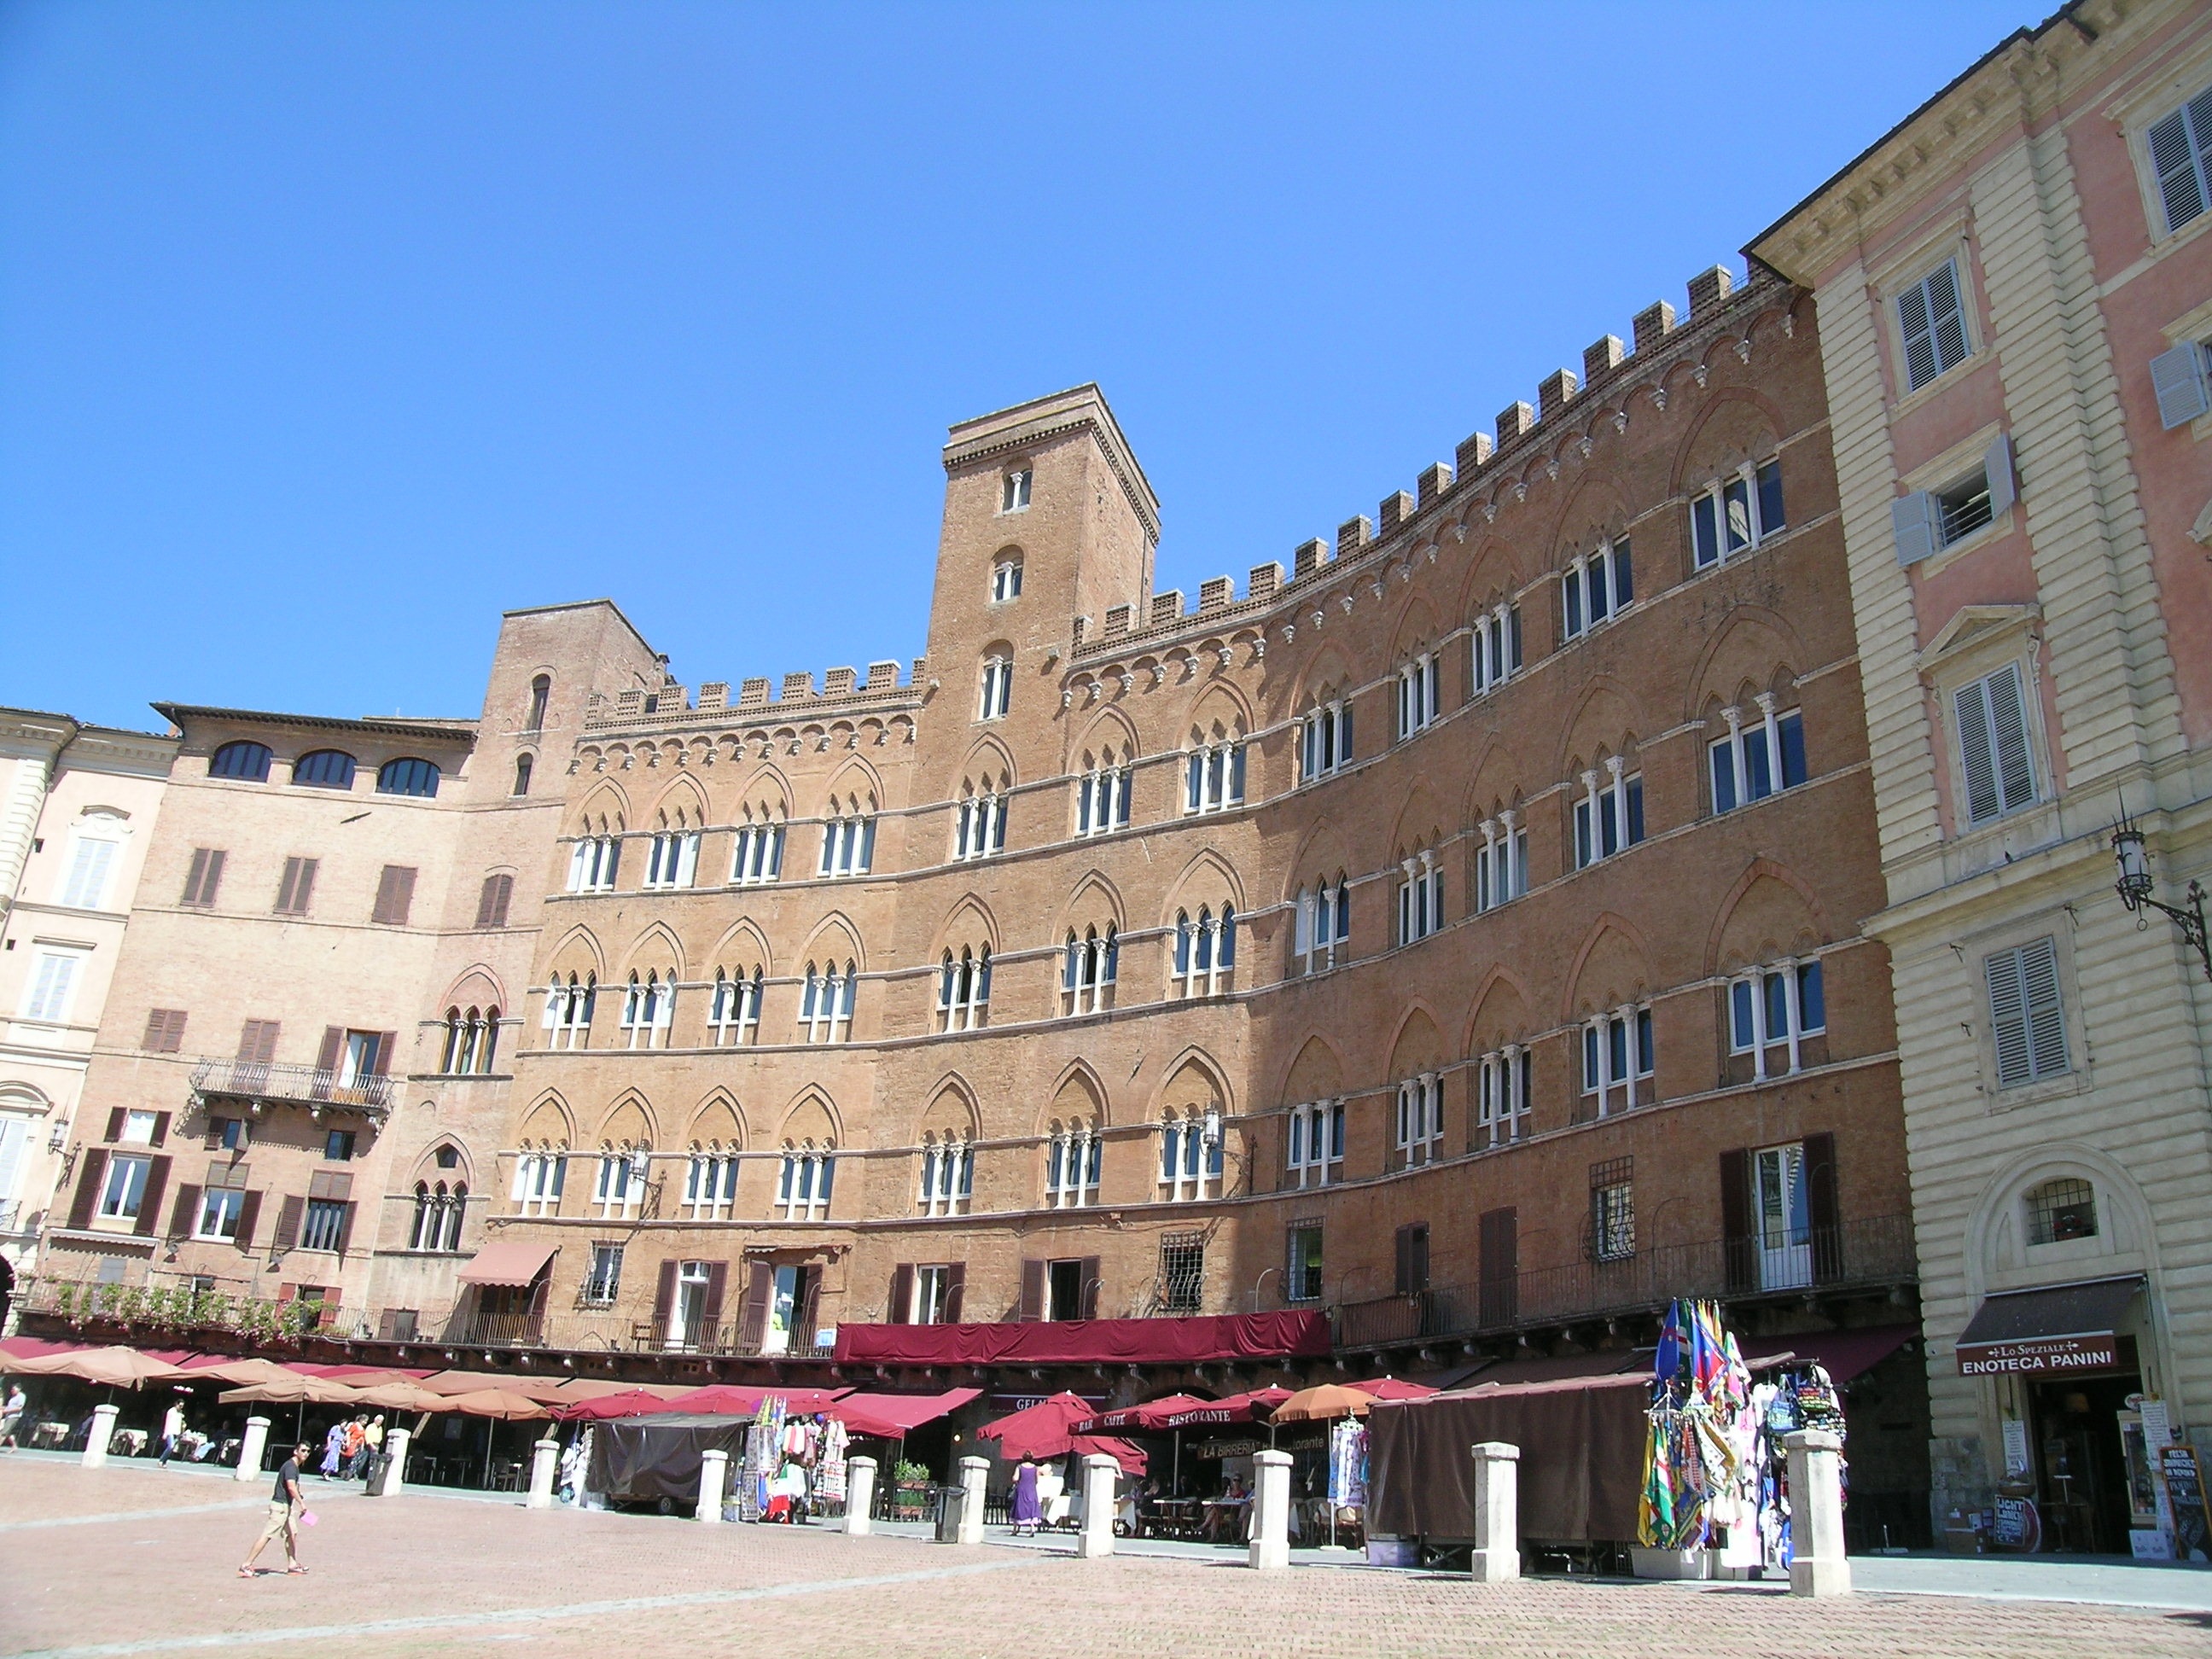
architecture, town, palace, city, downtown, plaza, landmark, italy, tuscany, facade, public space, town square, siena, neighbourhood, human settlement, square of the field